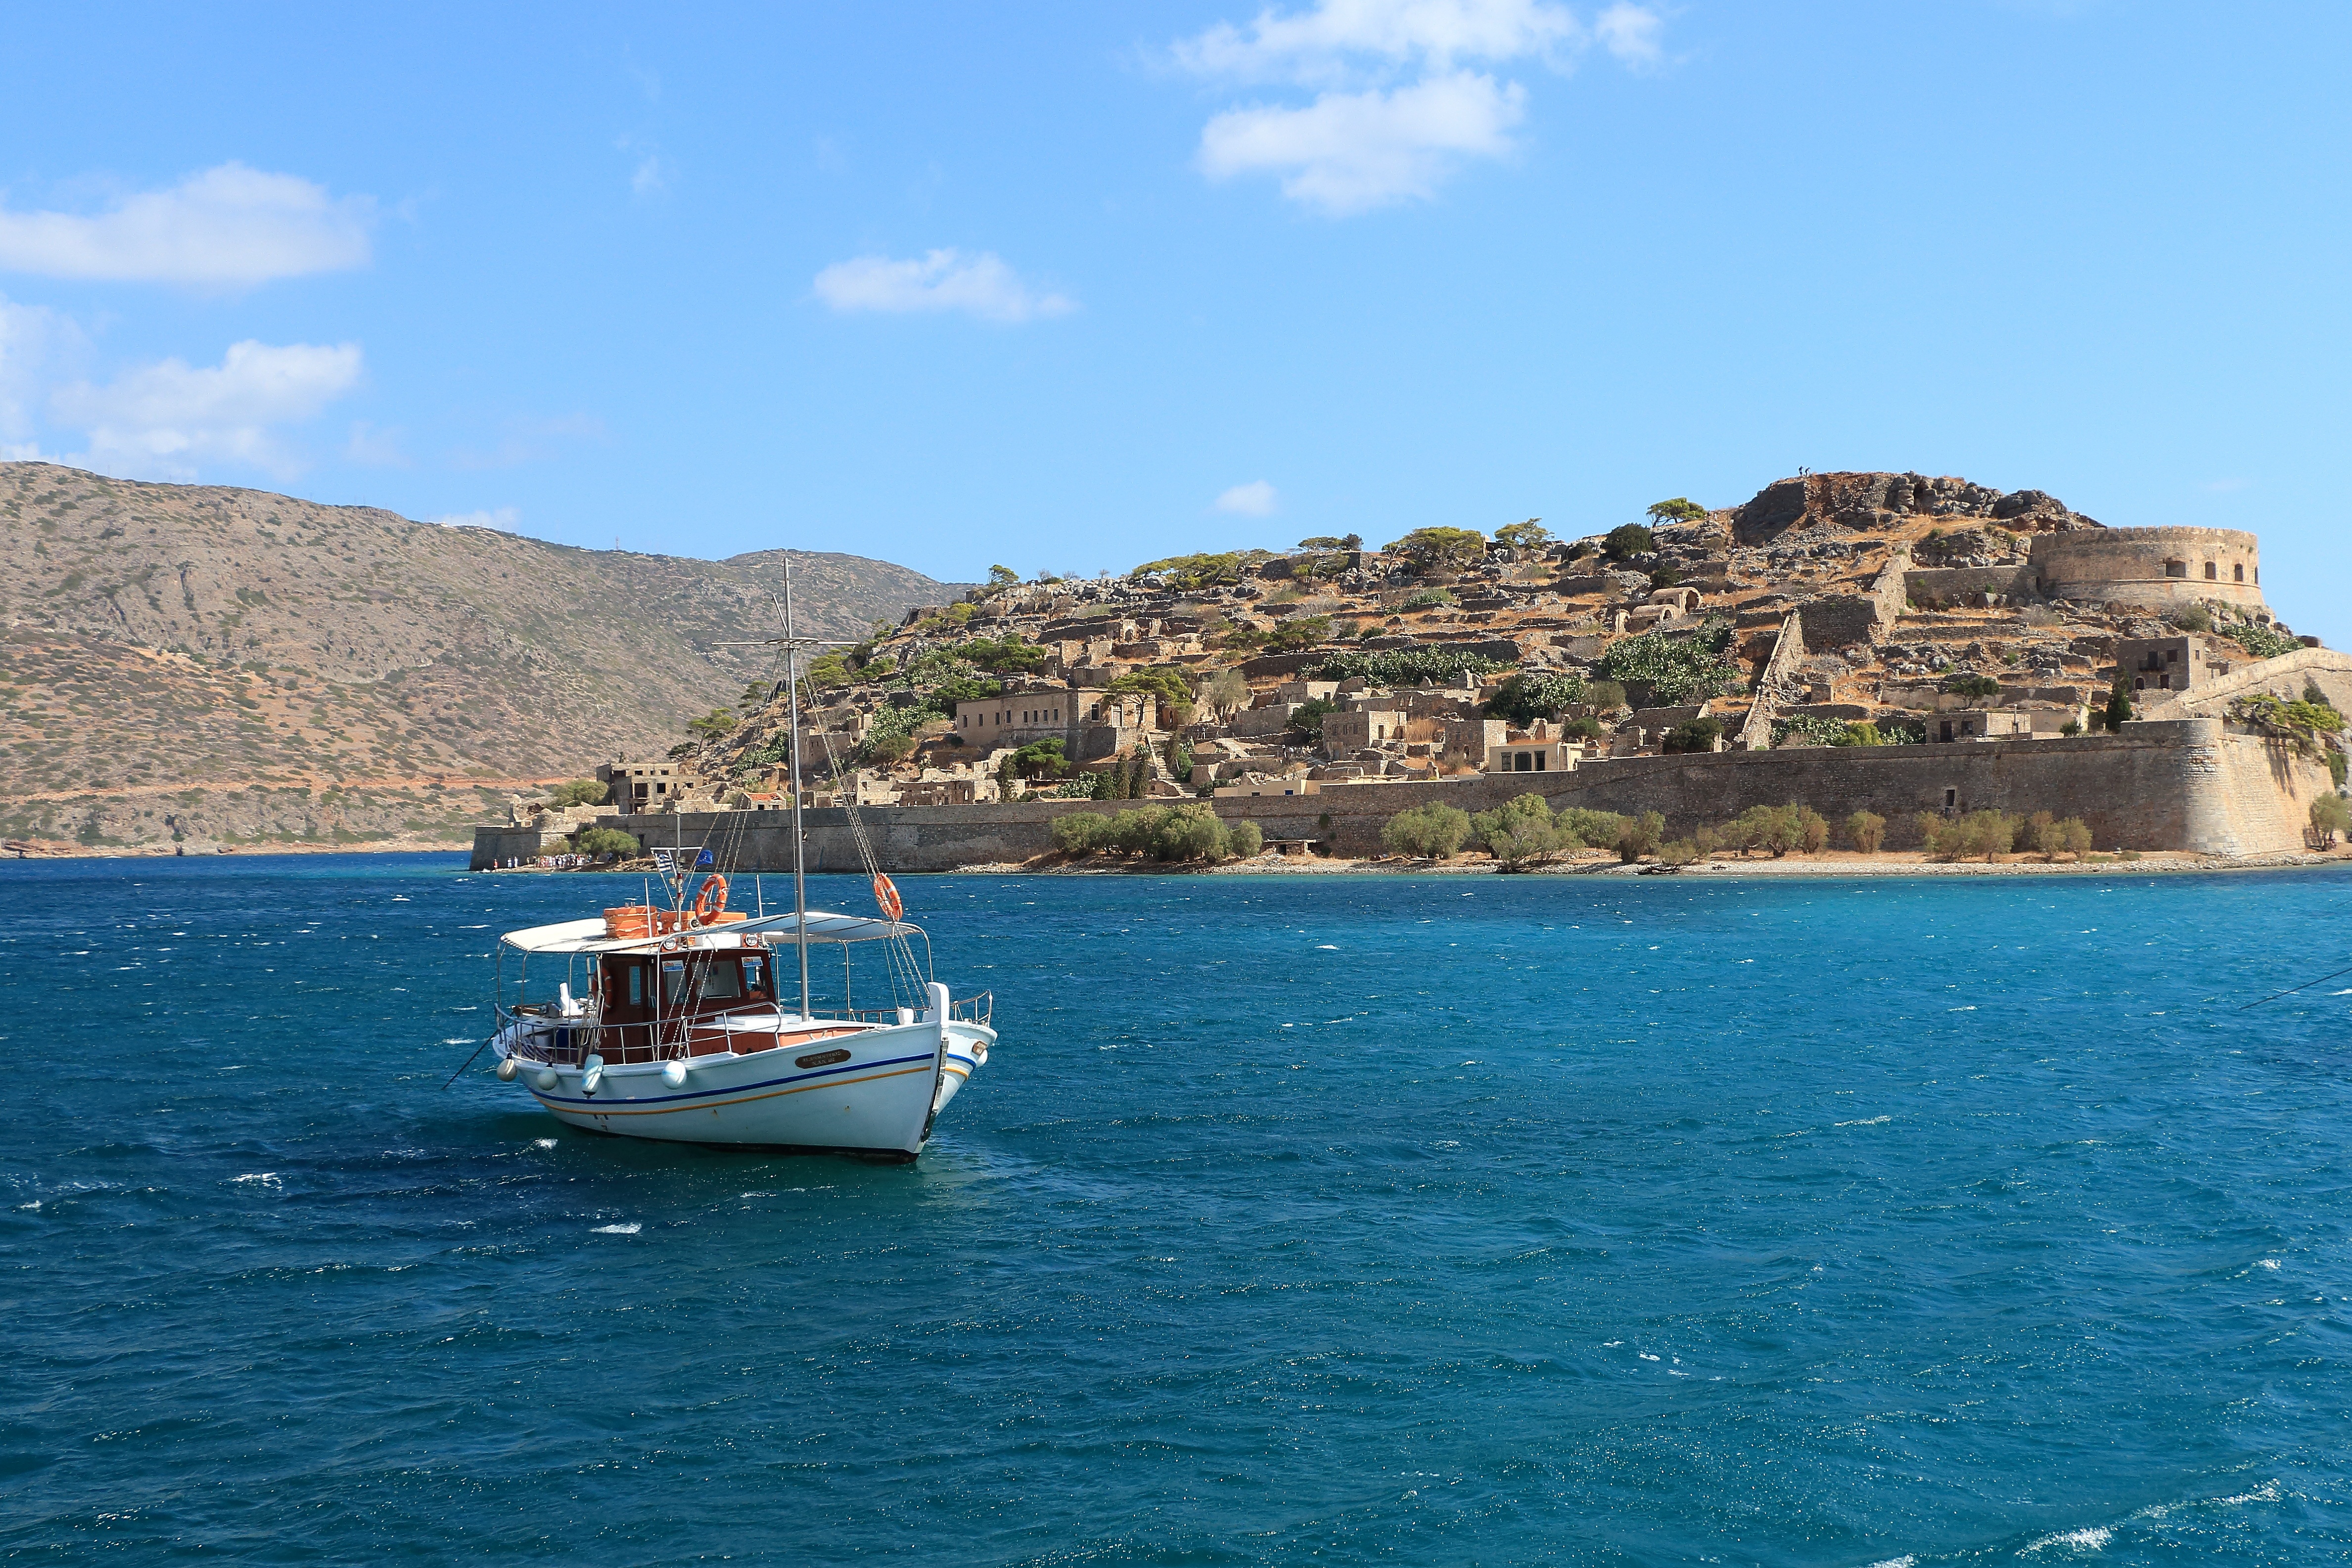
beach, sea, coast, boat, vacation, boot, cove, vehicle, bay, island, boating, greece, archipelago, caribbean, cape, crete, islet, passenger ship, spinalonga, leprosy island